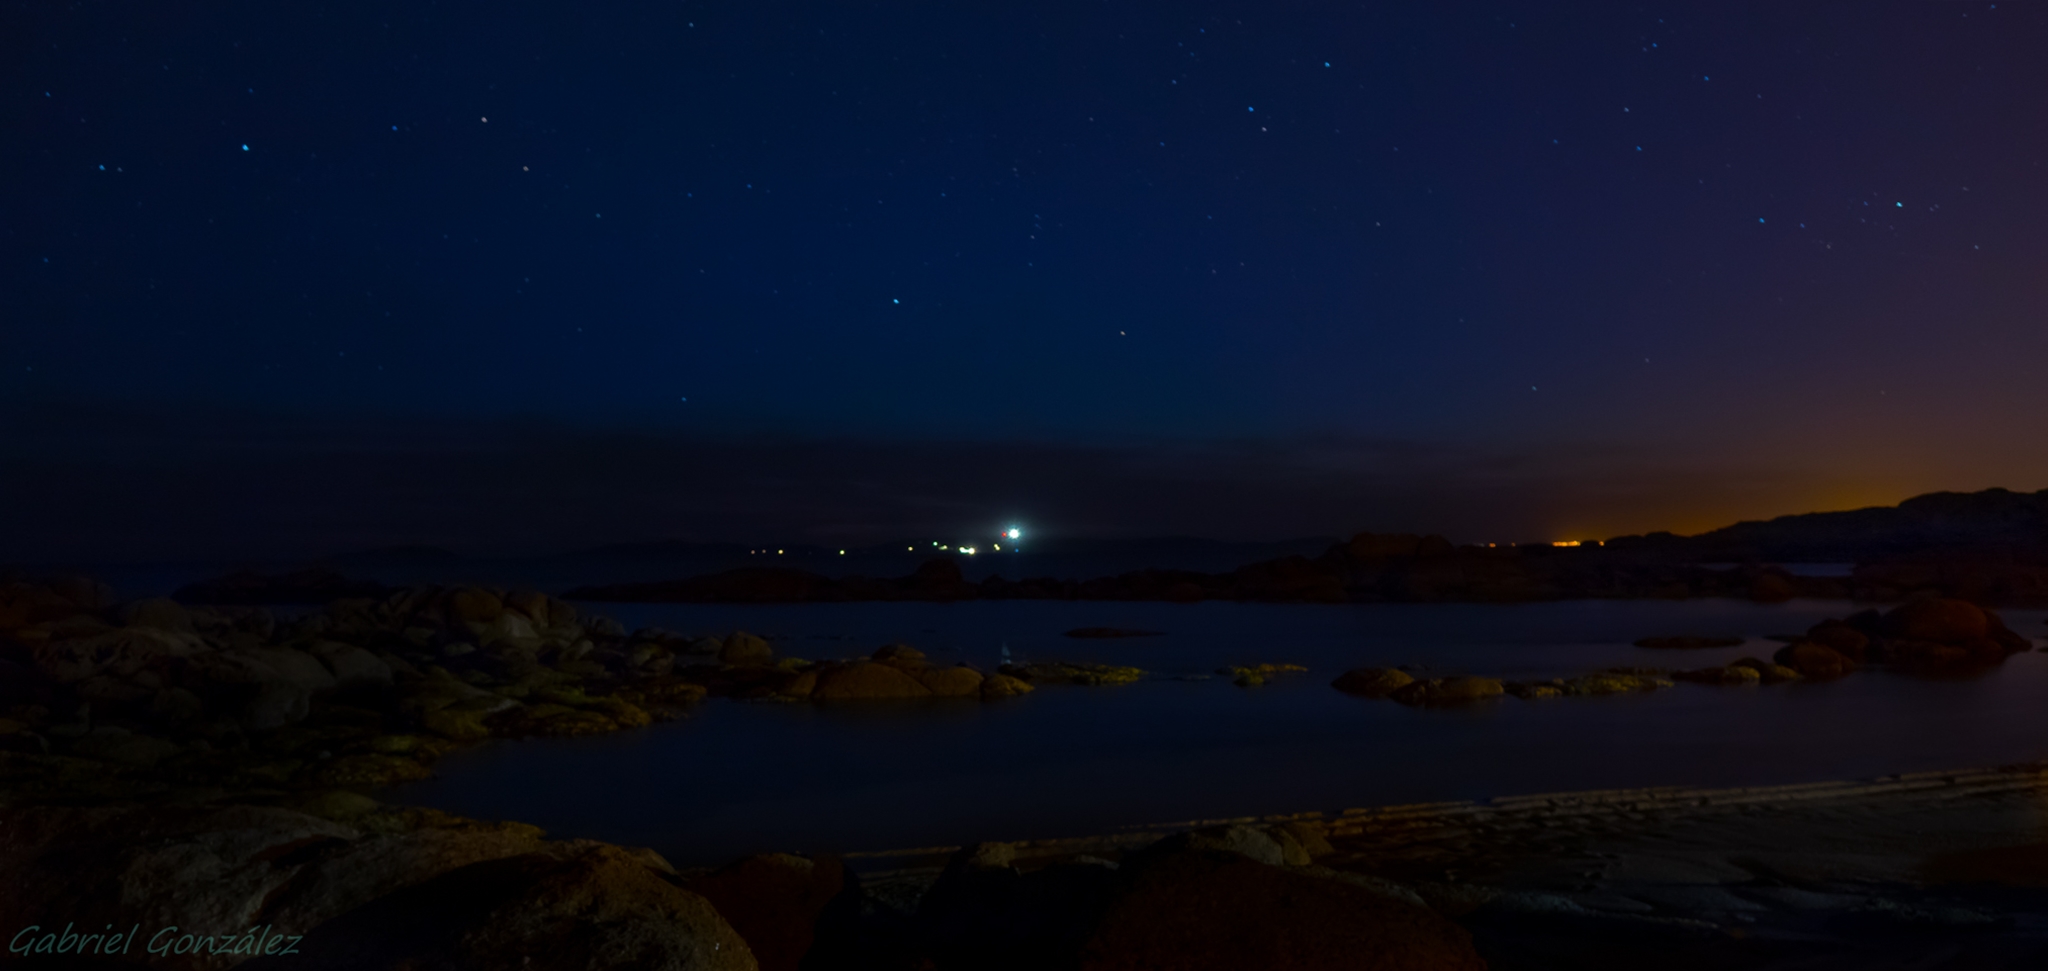
landscape, horizon, sky, night, star, dawn, atmosphere, dusk, evening, aurora, moonlight, spain, espaa, galicia, pontevedra, paisajes, ggl1, gaby1, xovesphoto, nocturnas, sonyrx10, rx10, gphoto, gabrielcorua, xelodegalicia, playadelagos, astronomical object